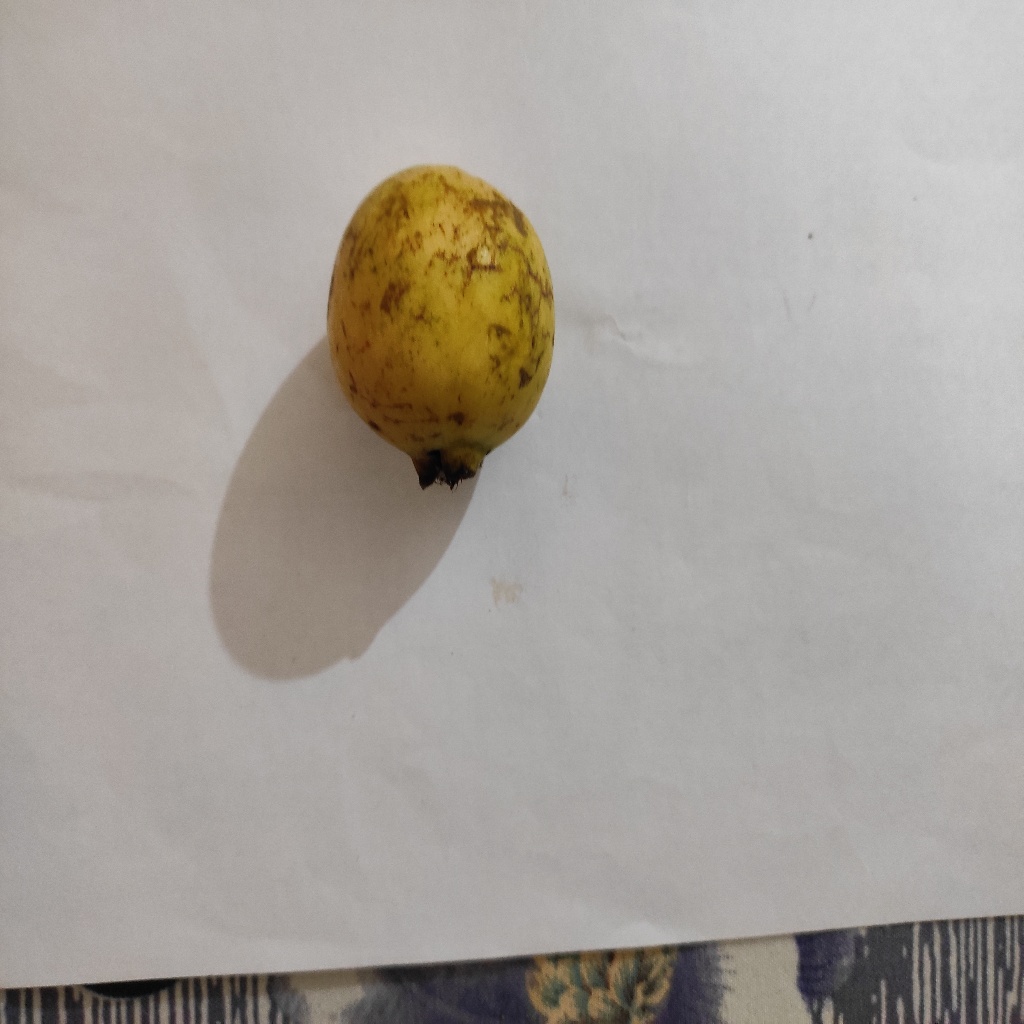
Crop: guava
Quality class: Class_B